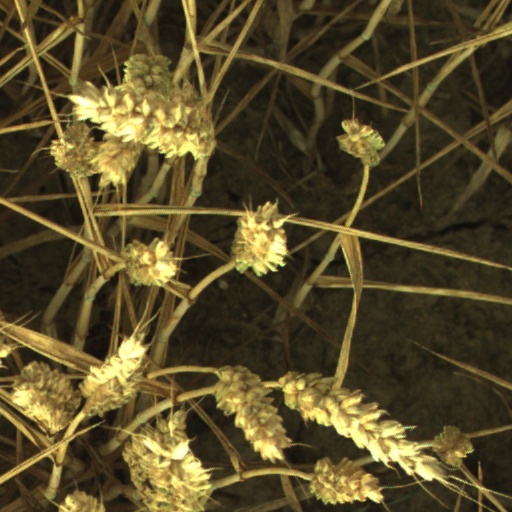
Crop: wheat